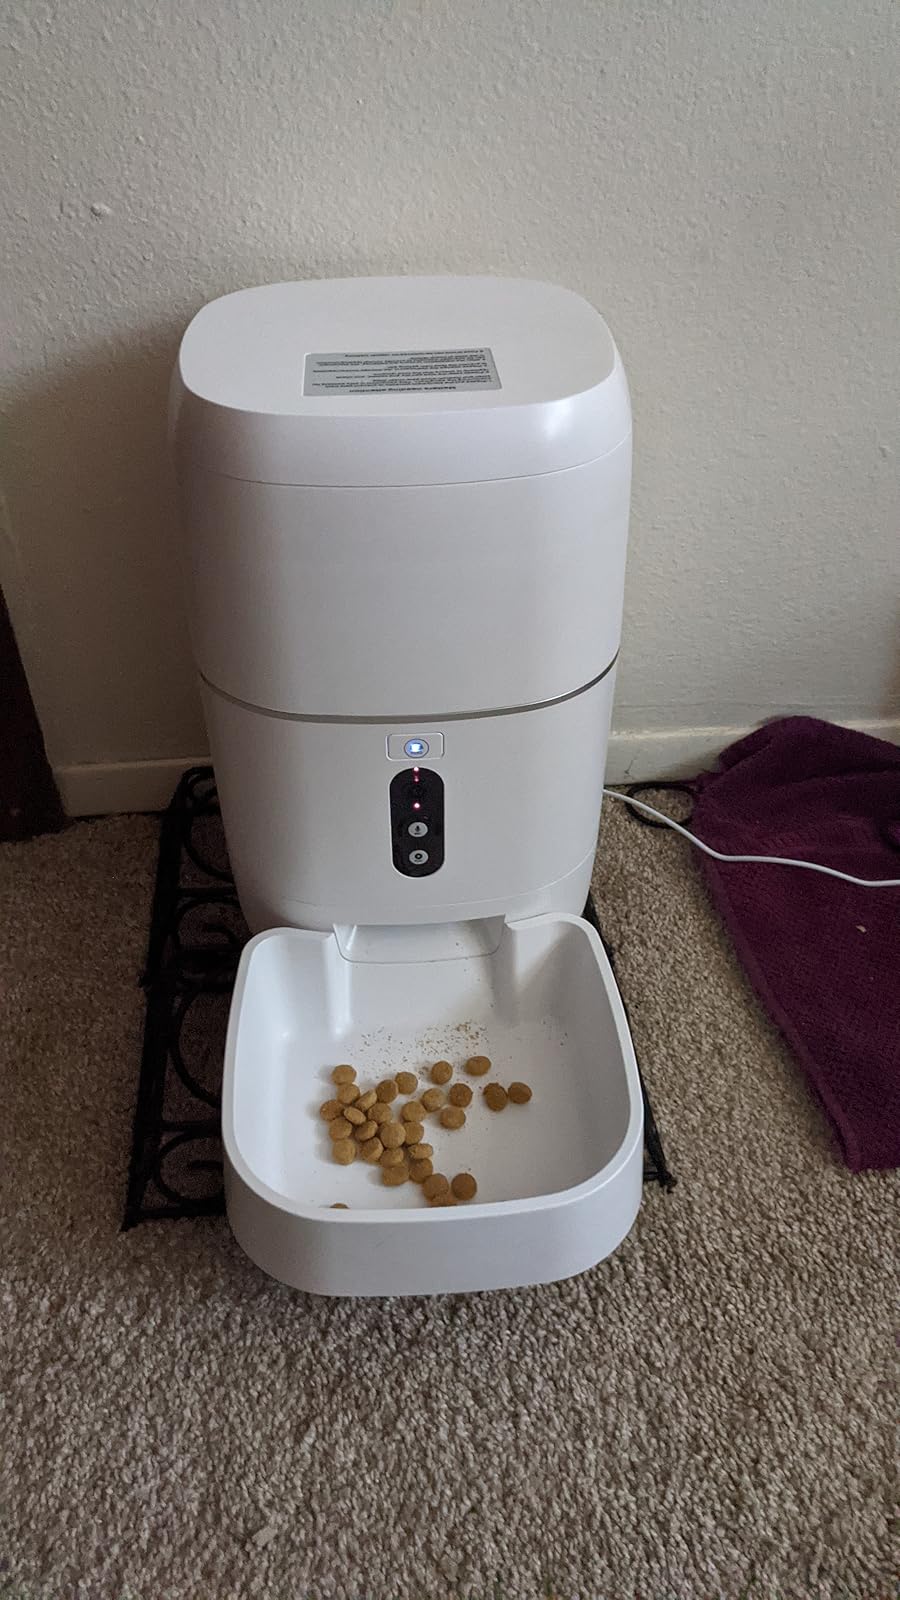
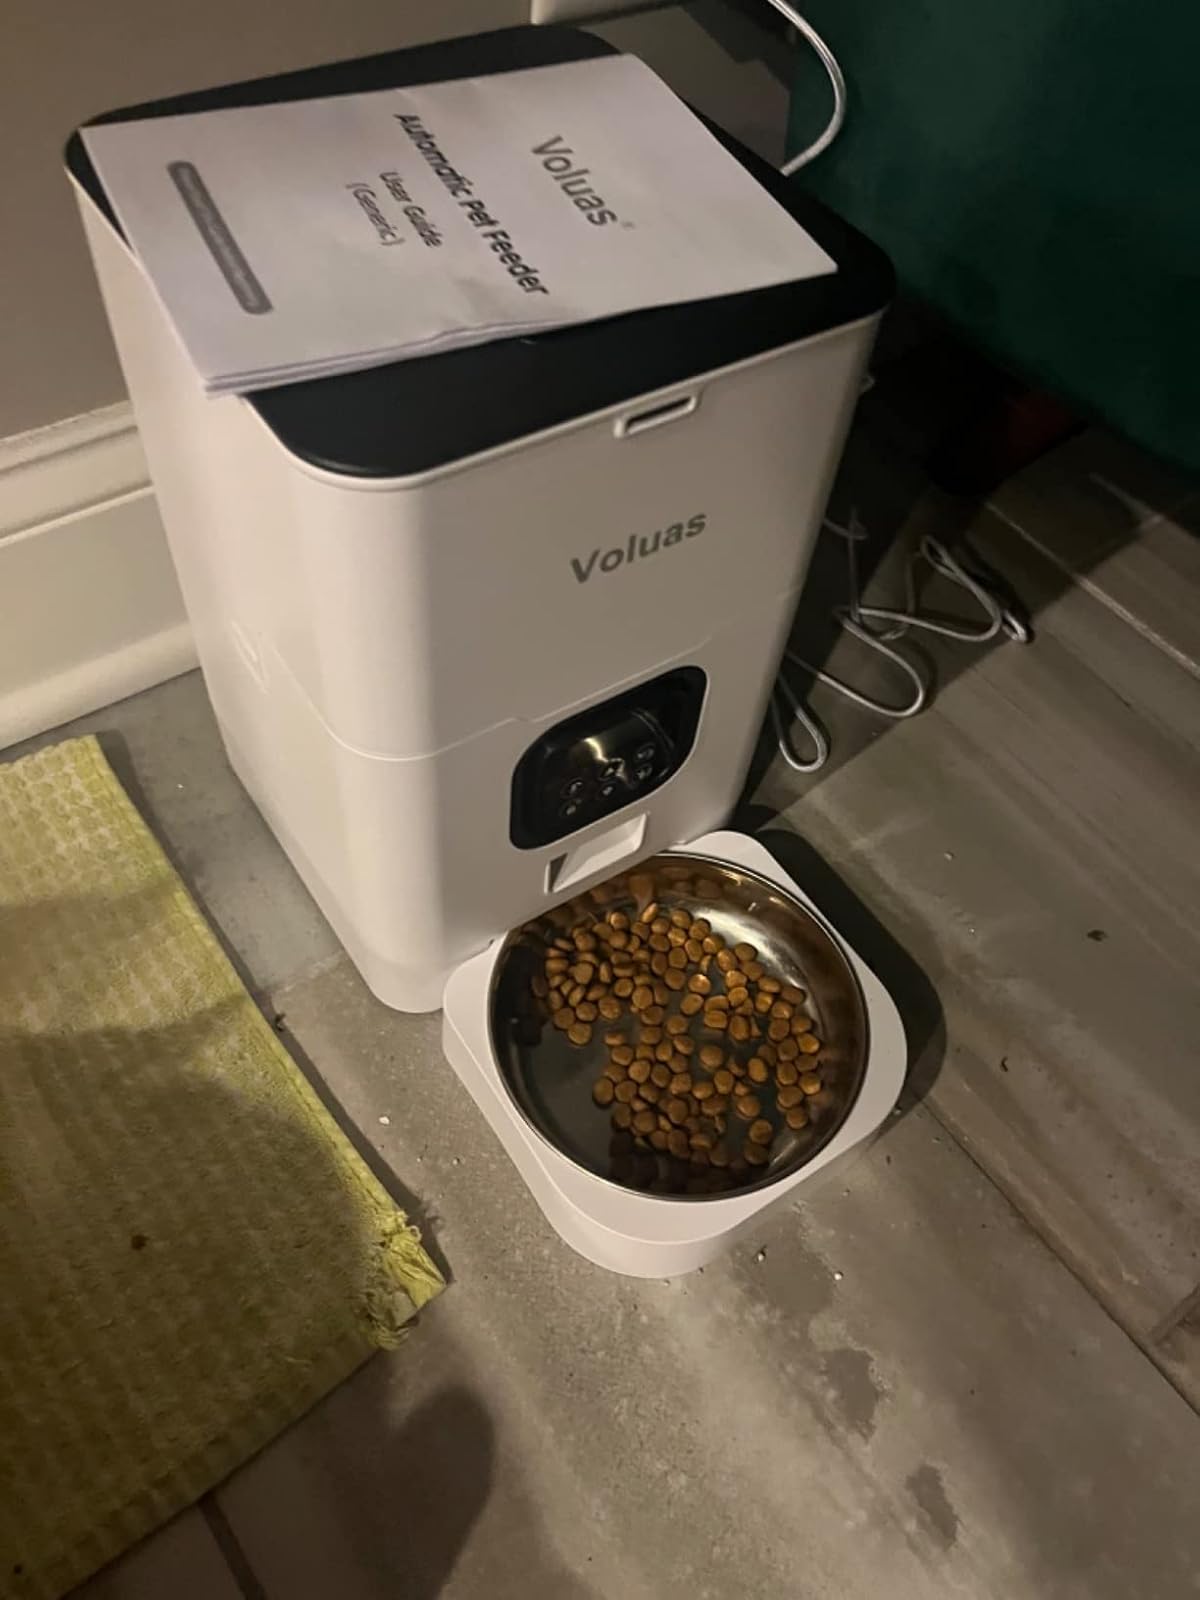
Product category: items_feeder
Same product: no